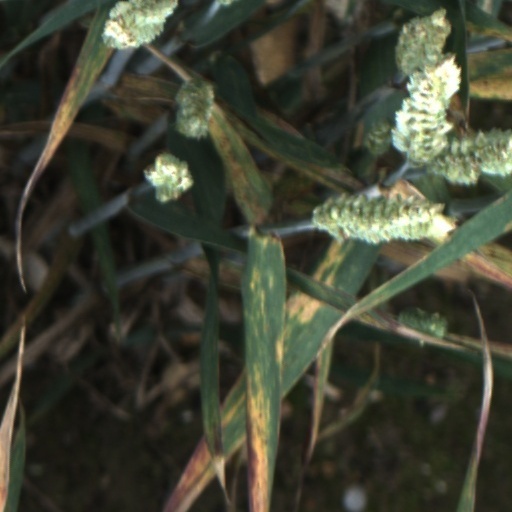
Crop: wheat